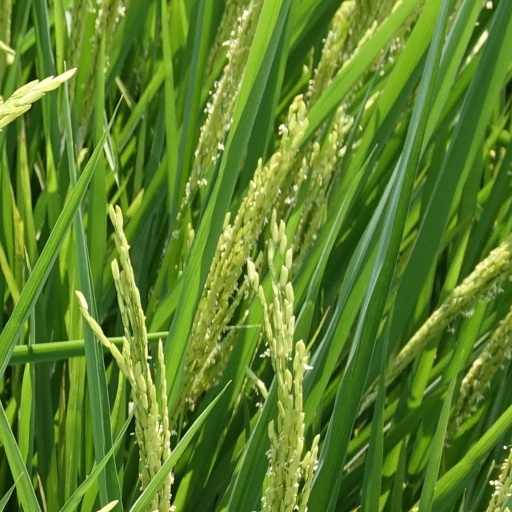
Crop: rice